1904 in Canada

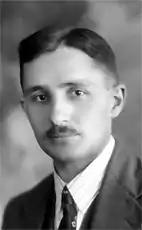
Eugene Forsey

Great Toronto Fire and its aftermath, in eyewitness accounts and critical postmortem